Mongolian numerals

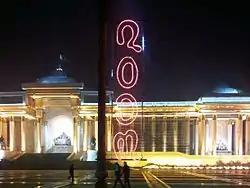
Numerals reading "2013" in Ulaanbaatar

Mongolian numerals are numerals developed from Tibetan numerals and used in conjunction with the Mongolian and Clear script. They are still used on Mongolian tögrög banknotes.